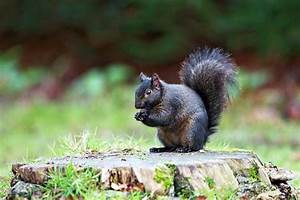
Label: squirrel